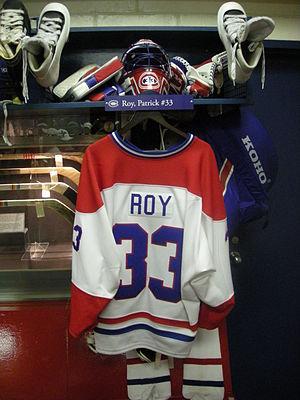
Cet article traite des événements qui se sont produits durant l'année 2003 au Québec.